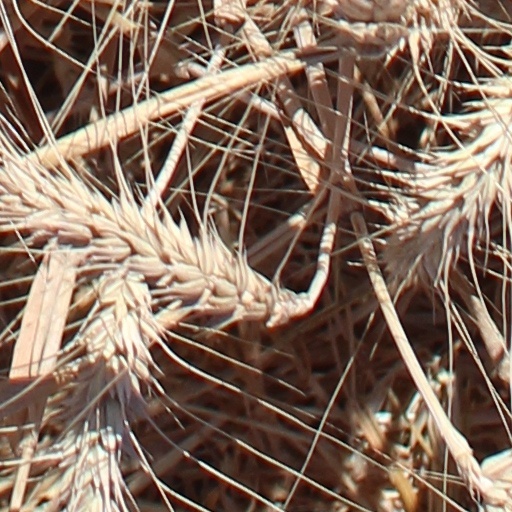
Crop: wheat